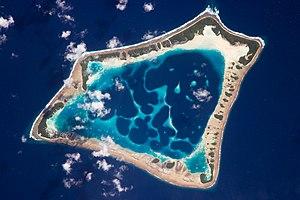
Les Tokelau ou plus rarement les Tokélaou, anciennement les îles de l'Union, sont un archipel de trois atolls polynésiens du Nord-Ouest de l'océan Pacifique sud, sous souveraineté néo-zélandaise.